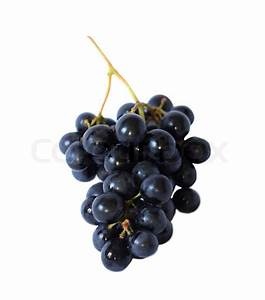
Label: grape